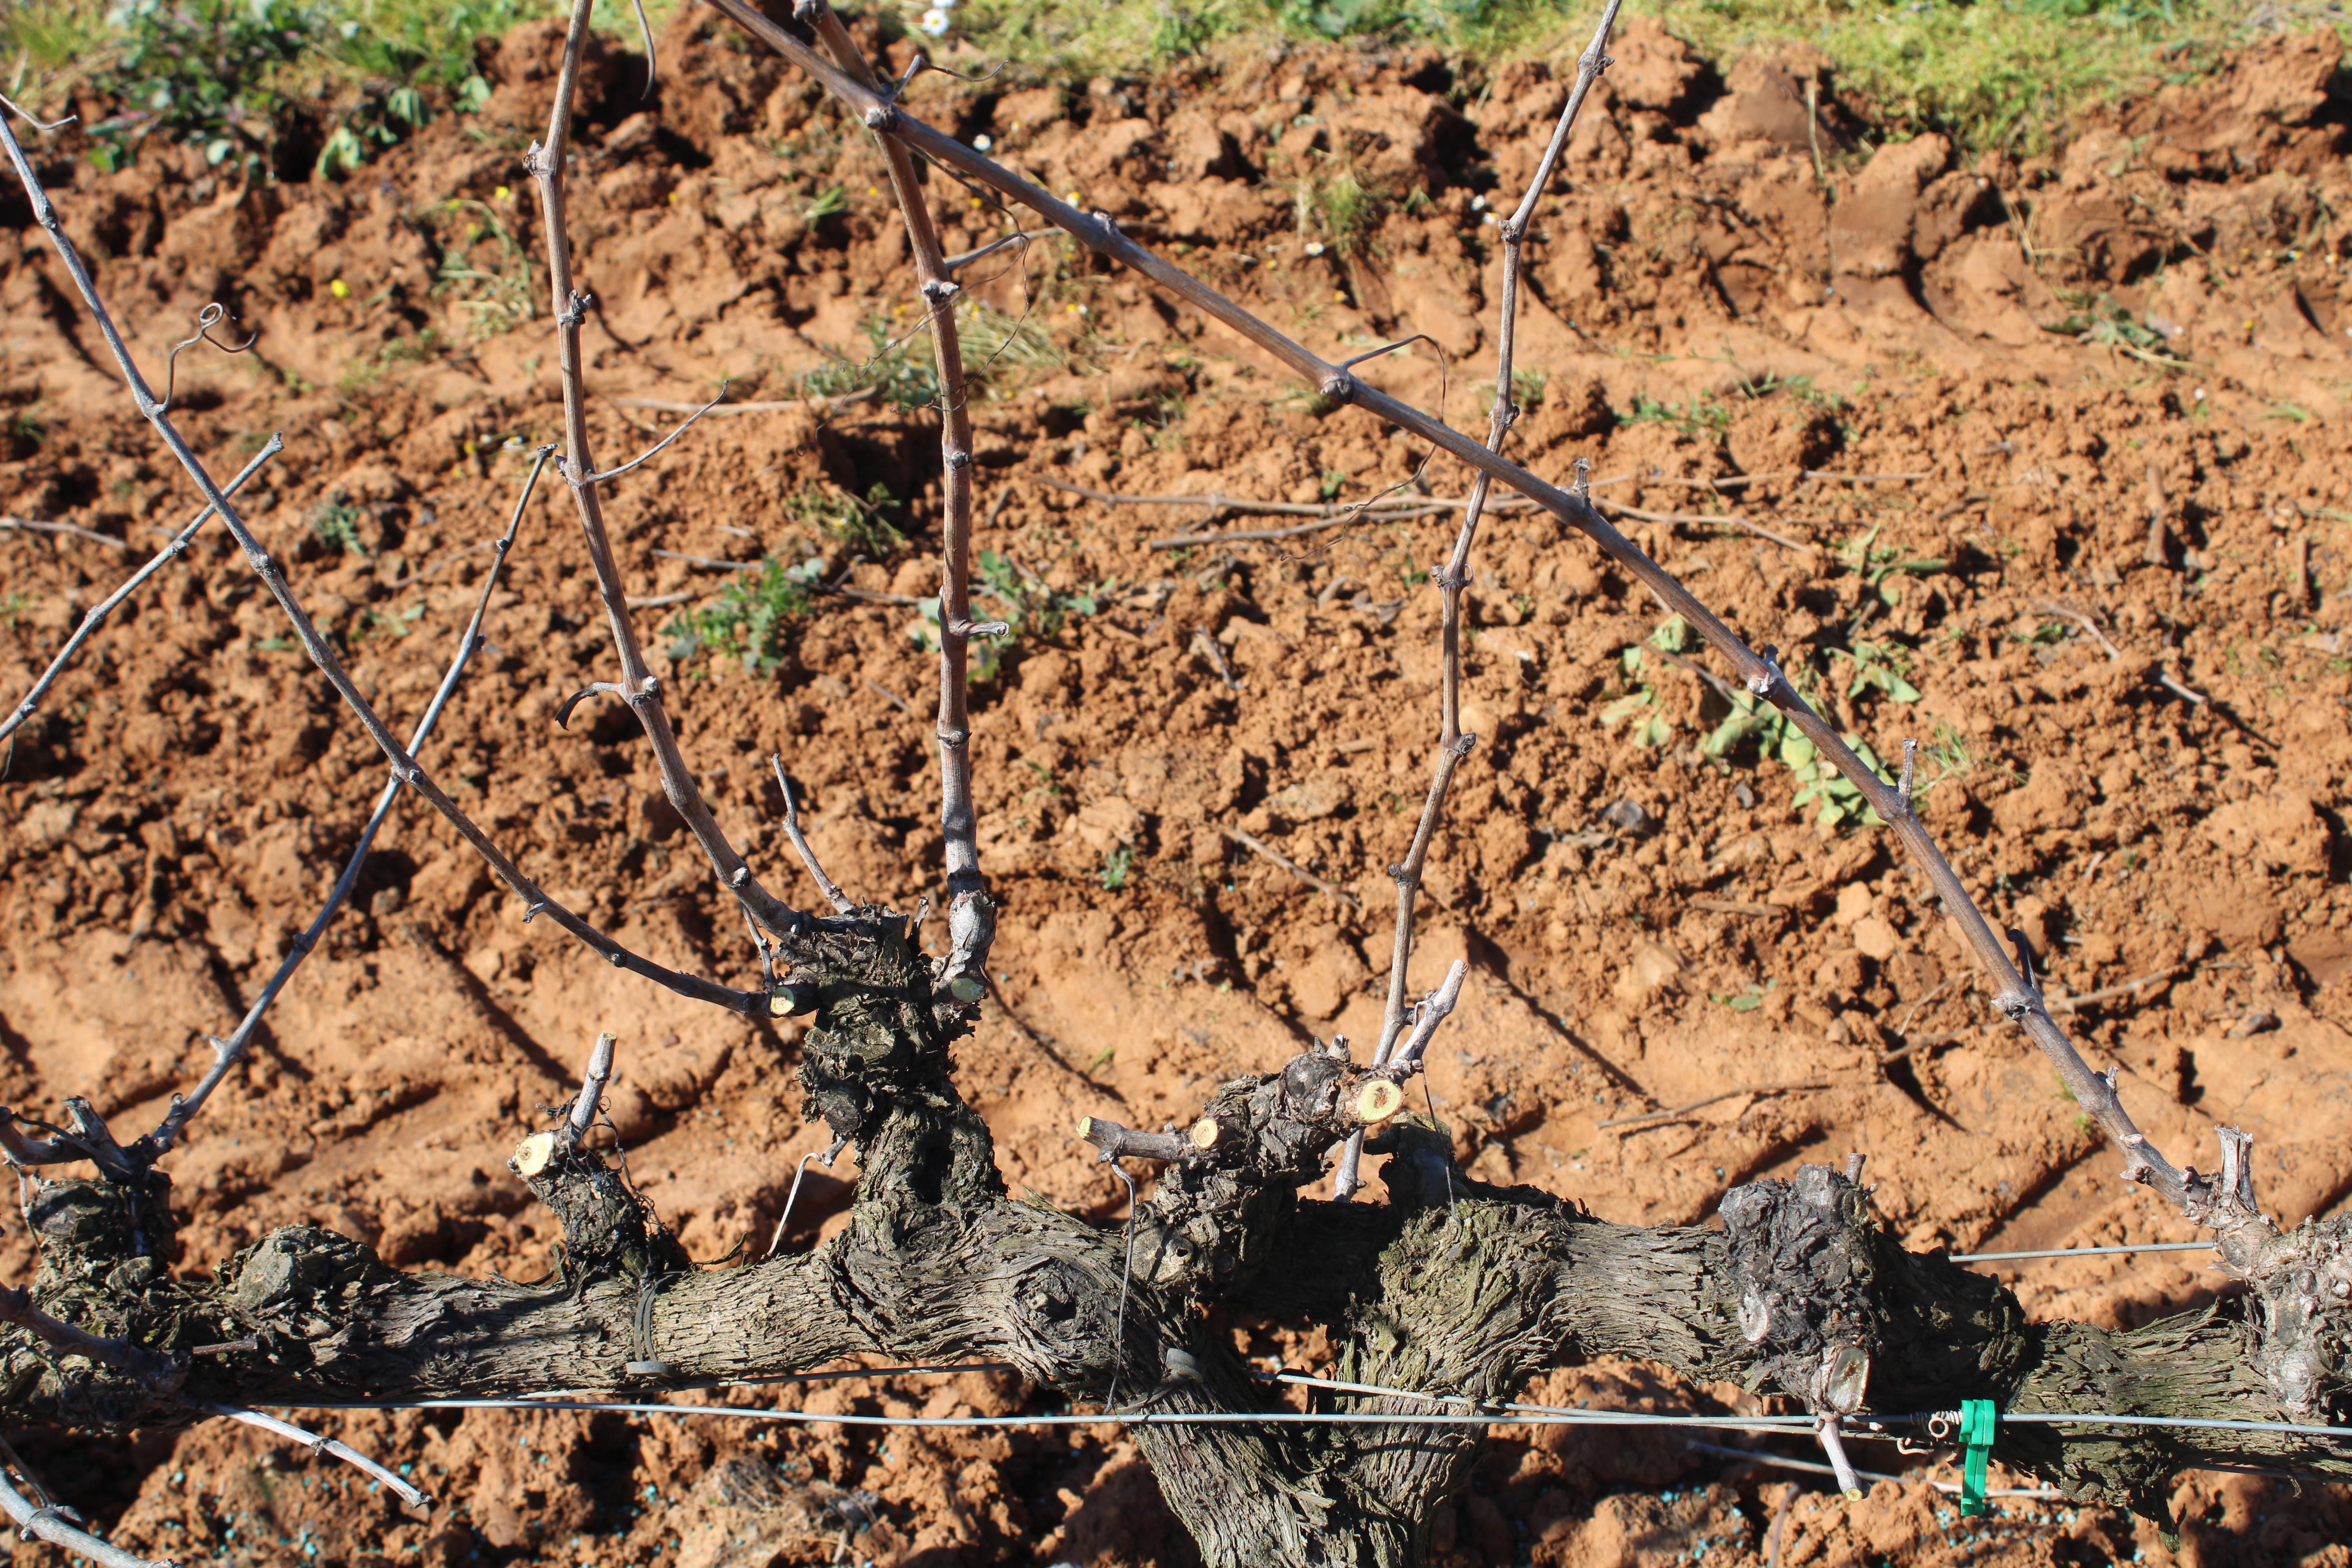
Unpruned shoots: 9
Pruned shoots: 6
Trunks: 1